Shell (computing)

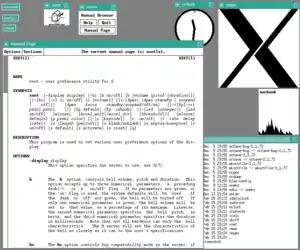
A graphical interface similar to one from the late 1980s, which features a graphical window for a man page, a shaped window (oclock) as well as several iconified windows. In the lower right we can see a terminal emulator running a Unix shell, in which the user can type commands as if they were sitting at a terminal.

An operating system shell is a computer program that provides relatively broad and direct access to the system on which it runs. The term "shell" refers to how it is a relatively thin layer around an operating system.